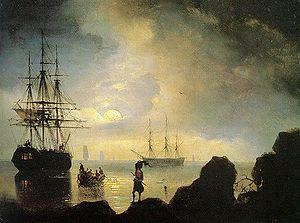
Ivan Konstantinovitch Aïvazovski, né à Théodosie le 17 juillet 1817 et mort dans cette même ville le 5 mai 1900, est un peintre russe d'origine arménienne. C'est un des maîtres de la peinture de marine qui a marqué l'histoire et les périodes romantiques et réalistes de l'art russe.